Shinedown

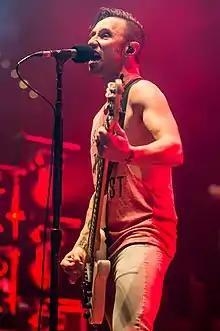
Eric Bass performing in 2016

In November 2012, Smith announced in an NME interview that a follow up Shinedown album had already been recorded. Smith stated "We have another record of material. It's actually recorded...It's still very massive, it still has an epic feel to it all, but the tempo is a little slower, and the subject matter is a little different. I would say it's actually a bit darker, a little bit more mischievous." Despite the announcement, the band proceeded to continue on with the "Amaryllis" touring cycle, touring through 2013 to complete another two year touring cycle. Shinedown and Three Days Grace embarked on a co-headlined tour beginning in February 2013, and went on another iteration of the yearly "Carnival of Madness" tour with Papa Roach in later 2013.